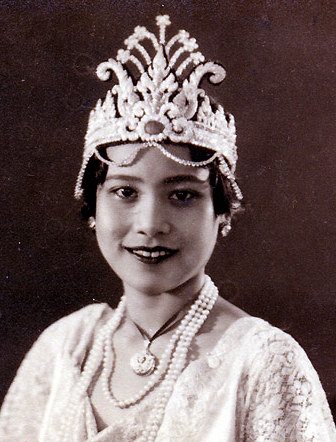
กันยา เทียนสว่าง

| name = กันยา เทียนสว่าง
| image = Kanya Thiensawang.jpg
| other_names = ลูซิล
| birth_name = กันยา เทียนสว่าง
| birth_place = จังหวัดนนทบุรี|เมืองนนทบุรี อาณาจักรรัตนโกสินทร์ (สมัยสมบูรณาญาสิทธิราชย์)|ประเทศสยาม
| death_place = จังหวัดพระนคร ประเทศไทย
| known_for = นางสาวไทย|นางสาวสยาม พ.ศ. 2477
| occupation = นางงาม
| parents = สละ เทียนสว่างสนอม เทียนสว่าง
| spouse = ดร.สุจิต หิรัญพฤกษ์
| children = 5 คน
กันยา เทียนสว่าง (30 สิงหาคม พ.ศ. 2457 – 16 พฤศจิกายน พ.ศ. 2503) ชื่อเล่น ลูซิล เป็นนางสาวไทย|นางสาวสยาม พ.ศ. 2477
เป็นธิดาของ นายสละ เทียนสว่าง และนางสนอม เทียนสว่าง แม่เธอมีเชื้อสายมอญ บิดาของเธอทำงานเป็นนายท่าเรืออยู่ที่ท่าเขียวไข่กา บางกระบือ พระนคร เกิดเมื่อวันที่ 30 สิงหาคม พ.ศ. 2457 ที่บ้านปากเกร็ด จังหวัดนนทบุรี เธอเป็นลูกคนโตในพี่น้องทั้งหมด 5 คน ด้วยเหตุที่หน้าตาคมคาย จมูกโด่งเหมือนฝรั่ง พ่อแม่จึงตั้งชื่อให้ว่า “ลูซิล” เธอได้รับการศึกษาจากโรงเรียนวัดสังเวช โรงเรียนราชินี และโรงเรียนสตรีวิทยา เมื่ออายุ 10 ปีแม่เธอก็จากไป เธอได้รับการอุปการะจากน้าชาย เข้าประกวดนางสาวสยามเมื่อมีอายุ 21 ปี ขณะนั้นทำงานเป็นครูอยู่ในโรงเรียนประชาบาลทารกานุเคราะห์ ได้ 4 ปีแล้ว
ในการประกวด นางสาวสยาม ซึ่งเป็นส่วนหนึ่งของงานฉลองรัฐธรรมนูญ ที่ทางรัฐบาลจัดขึ้น ซึ่งในปี พ.ศ. 2477 ซึ่งเป็นการเฉลิมฉลองรัฐธรรมนูญปีที่สอง แต่เริ่มจัดการจัดประกวดเป็นปีแรก การประกวดความงาม มิติใหม่ของงานฉลองรัฐธรรมนูญในครั้งนี้ดูจะเป็นจุดรวมความสนใจของประชาชนมากที่สุด ด้วยเป็นของใหม่และสีสันอันชวนตื่นตา หนังสือพิมพ์ประชาชาติทยอยลงข่าวคราวการประกวดในครั้งนี้อย่างต่อเนื่อง การจัดงานครั้งนี้มีกระทรวงมหาดไทยเป็นผู้ดำเนินการ ได้แต่งตั้งคณะกรรมการจัดงานอันประกอบด้วยบุคคลที่มีชื่อเสียงในสมัยนั้นและมีคณะกรรมการตัดสิน อันได้แก่ พระเจ้าวรวงศ์เธอ พระองค์เจ้าอาทิตย์ทิพอาภาและ เจ้าพระยารามราฆพ (หม่อมหลวงเฟื้อ พึ่งบุญ)|เจ้าพระยารามราฆพ เป็นต้น ได้รับการดูแลเรื่องการแต่งกาย และการประกวด โดยหม่อมกอบแก้ว อาภากร ณ อยุธยา ซึ่งกันยา เทียนสว่าง ได้ตำแหน่งนางสาวพระนคร มาก่อนในคืนวันที่ 9 ธันวาคม และเป็นตัวแทนจังหวัดพระนครเข้าประกวดนางสาวสยามในคืนวันที่ 10 ธันวาคม และตัดสินในคืนวันที่ 12 ธันวาคม รางวัลที่ได้มีมงกุฎ ทำด้วยผ้ากำมะหยี่ปักดิ้นเงิน ประดับโครงเงินและเพชร(ภายหลังสูญหายไป เนื่องจากถูกขโมย ตั้งแต่สมัยก่อนที่เธอจะแต่งงาน) ขันเงินสลักชื่อ "นางสาวสยาม ๗๗" ล็อกเก็ตห้อยคอทองคำ(ในภาพ) เข็มกลัดทองคำลงยา อักษรว่า "รัฐธรรมนูญ ๗๗" และเงินสด 1,000 บาท แต่เงินนั้น ทางรัฐบาลขอรับบริจาคเพื่อบำรุงการทหาร การได้รับตำแหน่งของกันยาในครั้งนั้น สร้างความไม่พอใจต่อทางญาติผู้ใหญ่ในเรื่องครอบครัวเป็นอย่างมาก เนื่องจากกันยา ไปประกวด โดยที่ญาติผู้ใหญ่ไม่ทราบเรื่องมาก่อน และคนเชื้อสายมอญ ถือเรื่องศักดิ์ศรี และถือว่าการกระทำเรื่องเหล่านี้เป็นเรื่องน่าอับอายสำหรับพวกเขา
หลังพ้นจากตำแหน่ง ได้เข้าทำงานเป็นเจ้าหน้าที่หอสมุดแห่งชาติ ได้พบกับ ด็อกเตอร์สุจิต หิรัญพฤกษ์ ที่ทำงานอยู่กระทรวงต่างประเทศ พิธีแต่งงานของเธอมีขึ้นเมื่อ 31 ธันวาคม พ.ศ. 2486 โดยมีดิเรก ชัยนาม|นายดิเรก ชัยนาม รัฐมนตรีว่าการกระทรวงต่างประเทศ ผู้บังคับบัญชาของฝ่ายชายเป็นเจ้าภาพ ณ บ้านพักของท่าน
ชีวิตการครองคู่ของเธอเต็มไปด้วยความรักความเข้าใจอันดีระหว่างกันและกัน เธอมีบุตรธิดา 5 คน คือ สุกันยา (นิมมานเหมินท์) , ทินกร, สุจิตรา, สุวิชา และ สุชาติ ต่อมาสามีของเธอได้เป็นสมาชิกผู้แทนราษฎรจังหวัดปทุมธานี เป็นผู้ร่วมคณะผู้แทนไทยในการนำประเทศเข้าร่วมเป็นสมาชิกองค์การสหประชาชาติ และร่วมประชุมสมัชชาใหญ่เป็นครั้งแรก เป็นโฆษกฝ่ายไทยประจำสำนักงานใหญ่ องค์การสหประชาชาติ และครอบครัวเธอดำเนินธุรกิจบริษัทนาคาไข่มุก ทำกิจการเพาะเลี้ยงไข่มุกที่เกาะนาคา จังหวัดภูเก็ต
กันยา (เทียนสว่าง) หิรัญพฤกษ์ ป่วยด้วยโรคมะเร็งในมดลูก เธอเดินทางไปรักษาตัวที่เยอรมันเพื่อทดลองยาที่เพิ่งค้นพบใหม่ ด้วยความหวังกำลังใจจะหายจากโรคร้าย แต่ยังไม่ทันได้ทำการรักษา สามีก็ต้องประสบมรสุมทางการเมือง เมื่อ เมษายน พ.ศ. 2502 กรณีมีข่าวว่ารัฐมนตรีว่าการกระทรวงการคลังทุจริตเรื่องการพิมพ์ธนบัตร ซึ่งสามีของเธอเป็นเลขานุการรัฐมนตรีฯ เธอรู้ว่าไม่มีโอกาสได้รักษาต่อไปแล้ว เธอจึงกลับมาเป็นขวัญกำลังใจเคียงข้างคู่ชีวิต แม้ว่าในภายหลังผลการสอบสวนจะไม่พบการกระทำผิด เพราะเนื่องจากเป็นเรื่องของการเมืองในขณะนั้น แต่กว่าศาลฎีกาจะพิพากษาก็วันที่ 31 มีนาคม พ.ศ. 2508 เธอจึงไม่มีโอกาสเห็นสามีผู้เป็นที่รักของเธอพ้นมลทิน
กันยา (เทียนสว่าง) หิรัญพฤกษ์ ถึงแก่กรรมเมื่อวันที่ 16 พฤศจิกายน พ.ศ. 2503 ในวัย 46 ปี ร่างของเธอถูกเก็บไว้ ณ สุสานวัดมกุฏกษัตริยาราม ไว้นานถึง 21 ปี เพื่อรอการฌาปนกิจพร้อมกับการพระราชทานเพลิงศพด็อกเตอร์สุจิต คู่ชีวิตผู้เป็นที่รักเมื่อ 28 ธันวาคม พ.ศ. 2524
== ดูเพิ่ม ==
* นางสาวไทย
== แหล่งข้อมูลอื่น ==
* ย้อนตำนานนางสาวไทย
* รายนามนางสาวไทยและรองนางสาวไทย
* กันยา เทียนสว่าง - นางสาวสยาม ๒๔๗๗
หมวดหมู่:ชาวไทยเชื้อสายมอญ
หมวดหมู่:นางสาวไทย
หมวดหมู่:บุคคลจากอำเภอปากเกร็ด
หมวดหมู่:บุคคลจากโรงเรียนราชินี
หมวดหมู่:บุคคลจากโรงเรียนสตรีวิทยา
หมวดหมู่:คู่สมรสของนักการเมืองไทย
หมวดหมู่:เสียชีวิตจากมะเร็งมดลูก
หมวดหมู่:ครูชาวไทย
หมวดหมู่:นางงามไทย